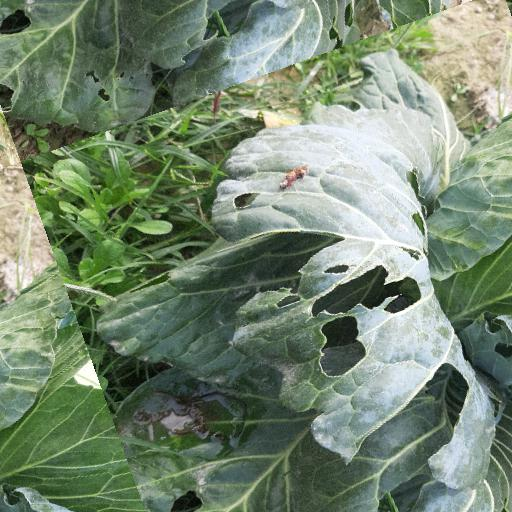
Label: Black Rot